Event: Nepal Earthquake
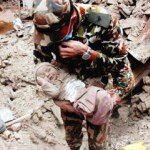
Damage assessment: damage